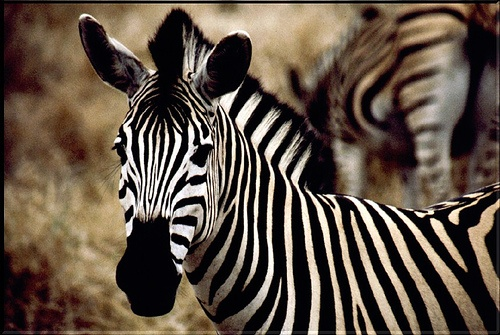
A couple of zebra standing in a field.
A zebra is shown while another grazes behind it.
A zebra with a distinctively black mouth looking forward.
The zebras are standing next to each other in the field.
A black and white zebra looking towards the camera